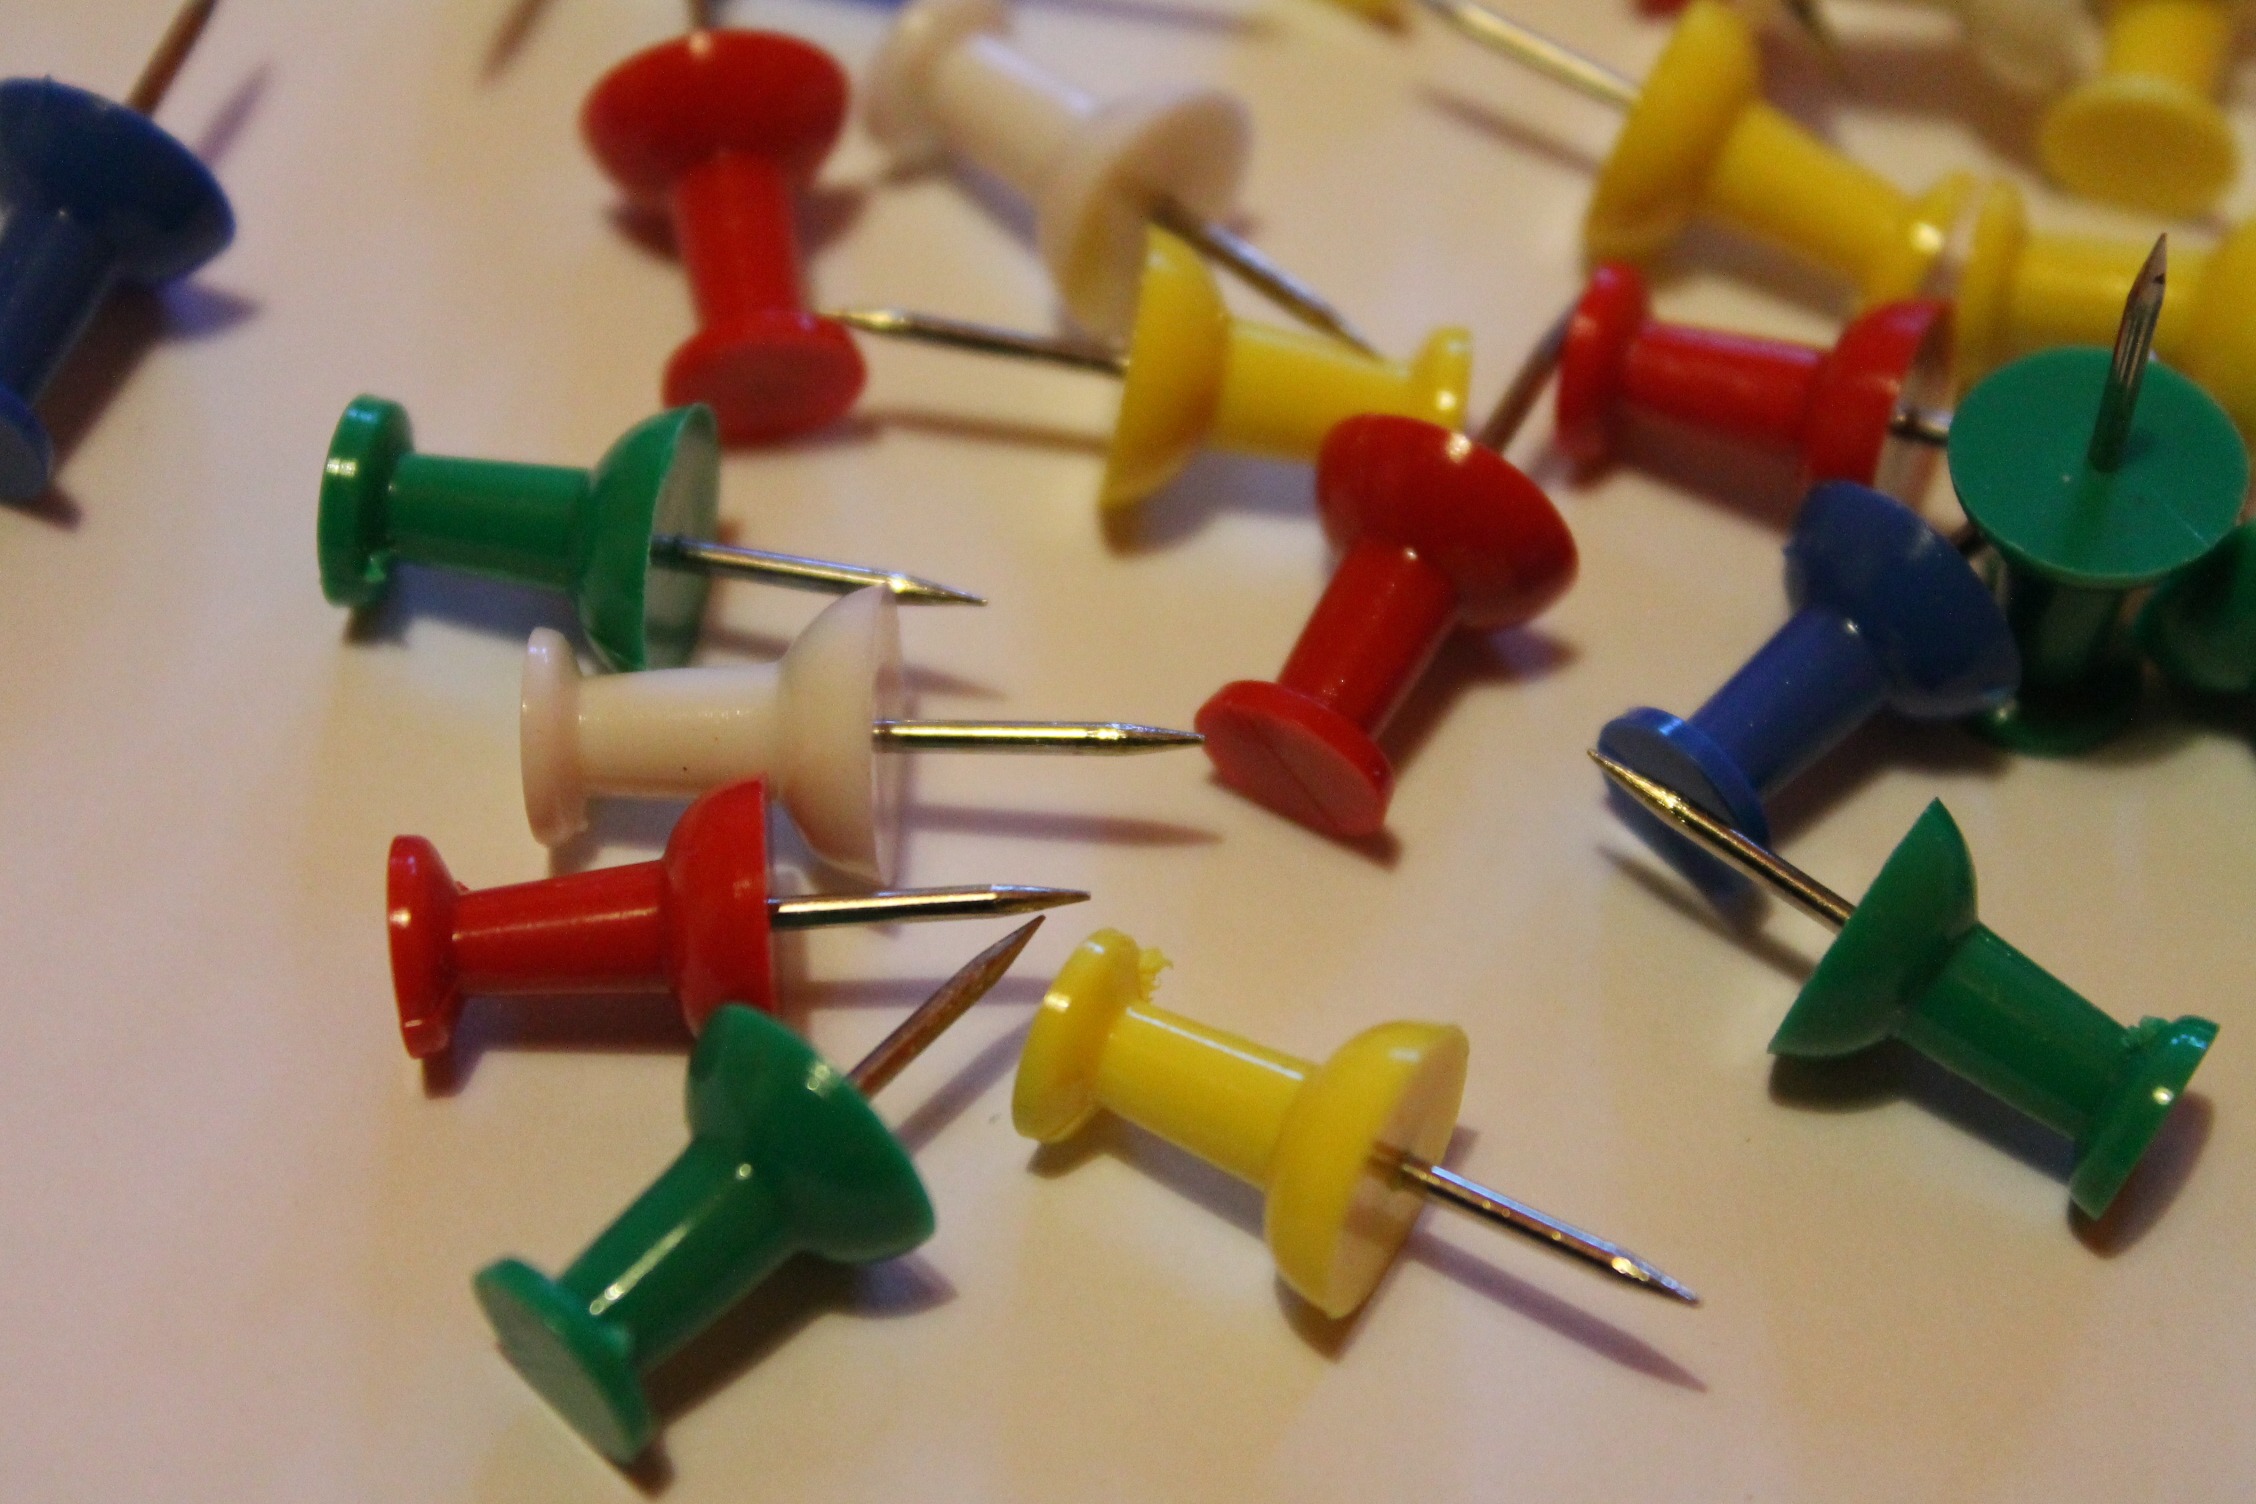
white, green, red, color, office, blue, colorful, yellow, toy, pin, needles, pointed, tacks, pieksen, army men, wall needle, organization needle